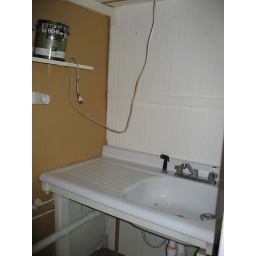
We could make this pretty with a cute mirror and a skirt under the sink to hide below. No prob!